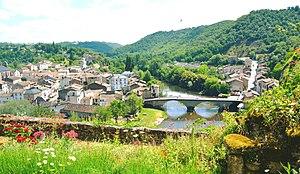
Vue de Laguépie (à gauche) et de Saint Martin Laguépie (a droite)
Saint-Martin-Laguépie est une commune française située dans le département du Tarn, en région Occitanie.